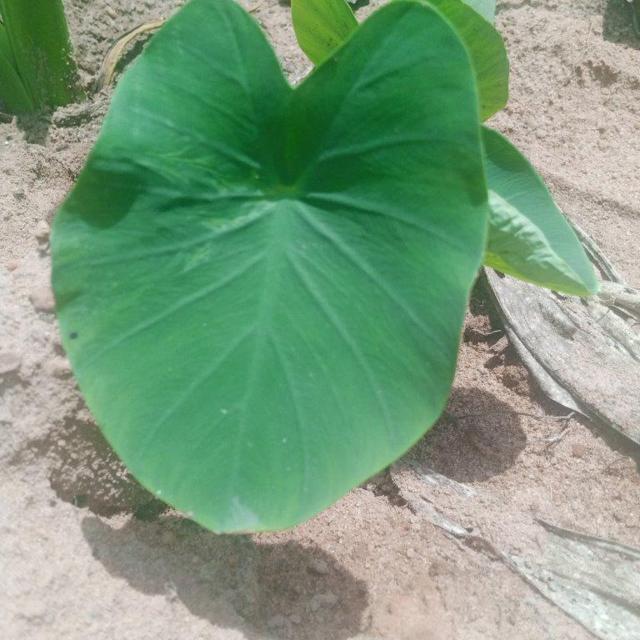
Label: Healthy